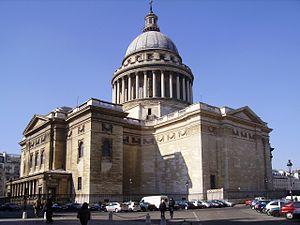
Panthéon de Paris.